Théodolinde de Beauharnais

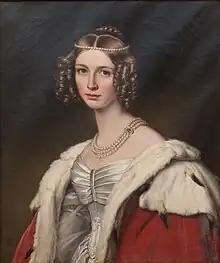
Portrait by Friedrich Dürck, 1836

Théodolinde of Leuchtenberg (13 April 1814 – 1 April 1857), Countess of Württemberg by marriage, was a Franco-German princess. She was a granddaughter of Joséphine de Beauharnais, Napoleon's first wife.